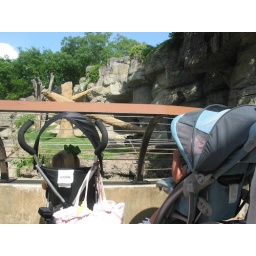
The bear cools off in the water